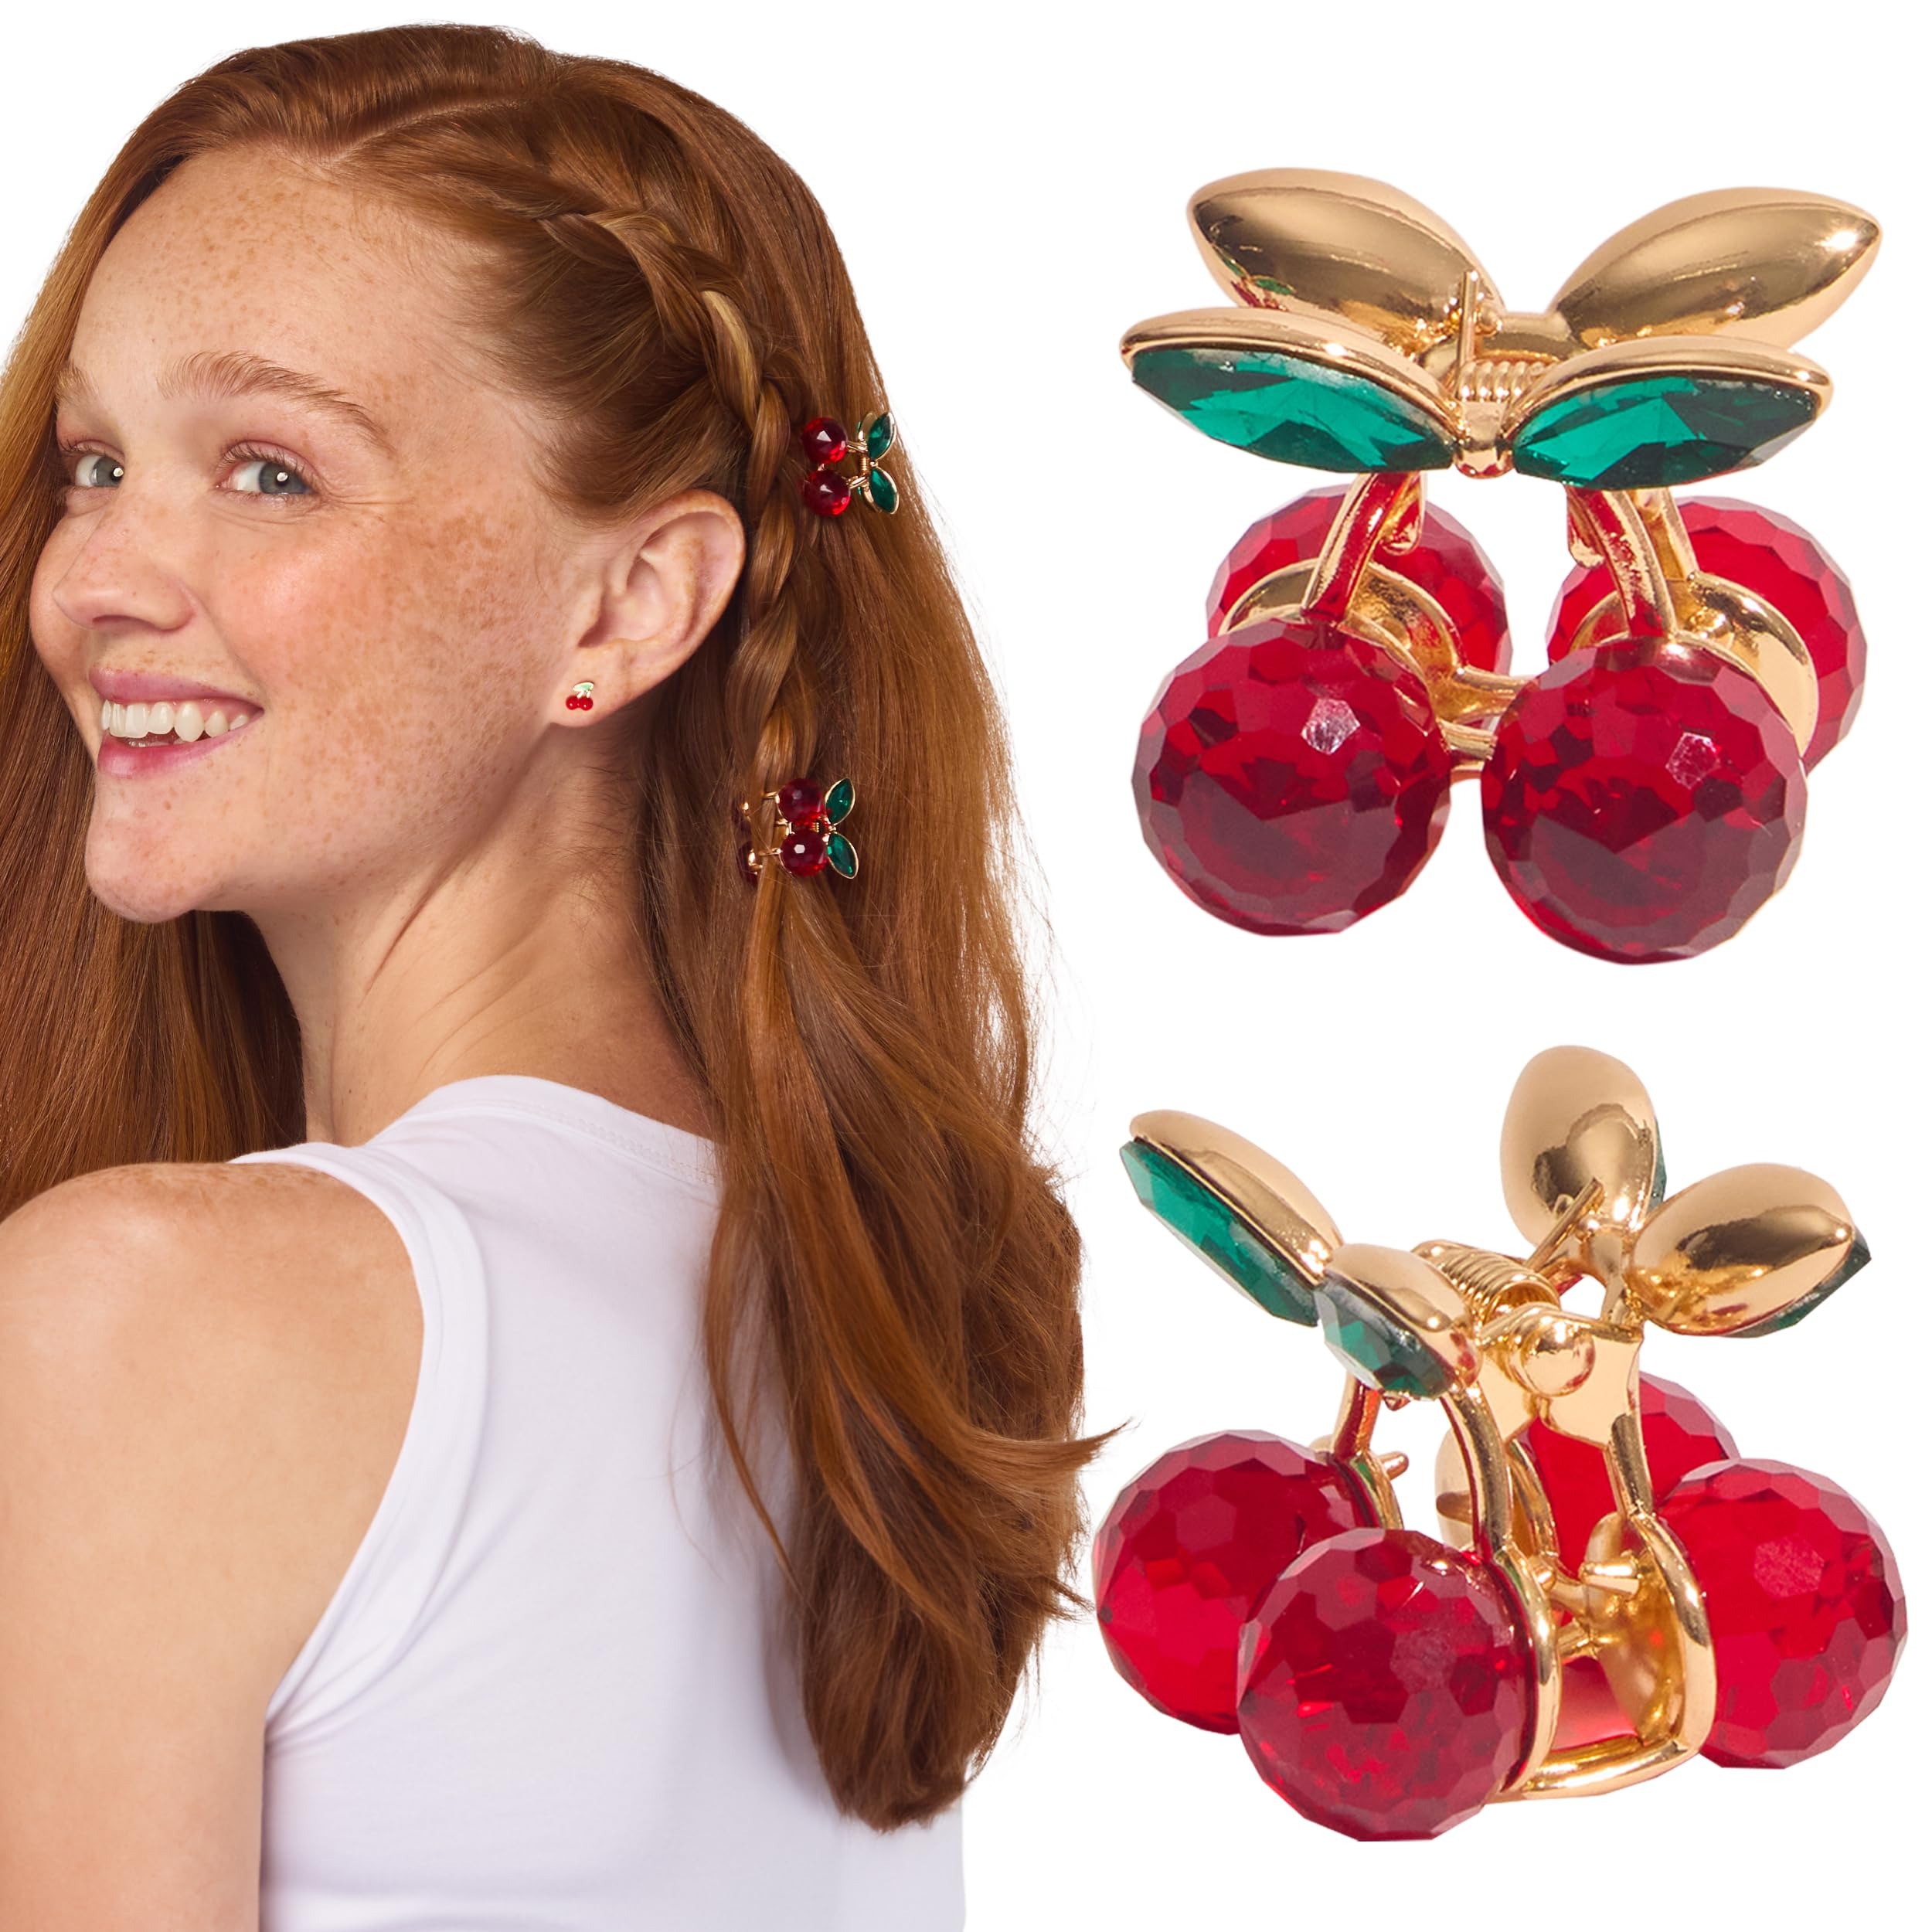
Item Name: Kitsch Cherry Small Hair Clips for Women – Rhinestones Small Claw Clips | Electroplated Metal Springs and Anti-Rust Finish | Strong Hold for Updo and Cute Half Up Styles - 2pcs
Bullet Point 1: ADORABLE MINI HAIR CLIPS FOR WOMEN: These cherry-shaped mini hair clips add a fun and stylish accent to any hairstyle. With sparkling rhinestones and a secure grip, they’re perfect small hair clips for women who want to upgrade their everyday look or add a playful touch to special occasions.
Bullet Point 2: STRONG & SECURE SMALL CLAW CLIPS: Crafted with electroplated springs and an anti-rust finish, these small claw clips provide a reliable hold that keeps hair in place all day. Ideal for updos, cute half-up styles, and taming flyaways, they’re the perfect hair clips for thin hair or short hair types that need gentle yet effective grip from compact hair claw clips.
Bullet Point 3: STYLISH & COMPACT HAIR CLIPS FOR WOMEN: Measuring just under an inch, these small hair clips offer versatile styling in a tiny, travel-friendly format. Whether you’re at home, on the go, or gifting to a friend, these lightweight claw clips for women add a pop of personality without taking up space—perfect for purses, gym bags, or holiday stockings.
Bullet Point 4: PREMIUM QUALITY HAIR CLIP MATERIALS: Made with durable materials that resist breakage and rust, these hair clips are designed to last. Its elegant rhinestones and fine detailing make them standout hair clips for women who appreciate elevated accessories that hold up over time. Ideal for daily wear, special events, or seasonal style changes.
Bullet Point 5: CUTE GIFT IDEA FOR SMALL HAIR CLIPS LOVERS: Whether you’re celebrating the holidays, birthdays, or just treating yourself, these cherry hair claw clips are a charming gift for anyone who loves small hair clips for women. Perfect for all ages, these trendy clips elevate any outfit and fit beautifully in gift sets, travel kits, or personal collections.
Product Description: Add a pop of fun and function to your everyday styling with Kitsch Mini Rhinestone Claw Clips. These mini hair clips are shaped like cherries and finished with sparkling rhinestones to elevate any look. Crafted for comfort and durability, the small hair clips feature electroplated springs and anti-rust coating for a secure hold. Perfectly sized small claw clips are great for sectioning, half-up styles, or taming flyaways. Whether you need hair clips for thin hair or stylish claw clips for women, this charming duo is a must-have. Ideal for festive occasions or daily wear, these hair clips for women add flair without the fuss. Fits seamlessly in your on-the-go beauty kit!
Value: 2.0
Unit: Count

Price: 12